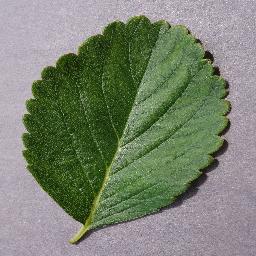
Label: Strawberry___healthy